Ordsall Hall

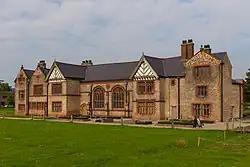
Ordsall Hall in 2014

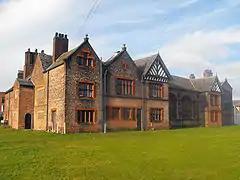
A view of the west side of the west wing, with the Great Hall in the centre

Ordsall Hall is a large former manor house in the historic parish of Ordsall, Lancashire, now part of the City of Salford, in Greater Manchester, England. It dates back more than 750 years, although the oldest surviving parts of the present hall were built in the 15th century. The most important period of Ordsall Hall's life was as the family seat of the Radclyffe family, who lived in the house for more than 300 years. The hall was the setting for William Harrison Ainsworth's 1842 novel "Guy Fawkes", written around the plausible although unsubstantiated local story that the Gunpowder Plot of 1605 was planned in the house.